Cuthbert Alport

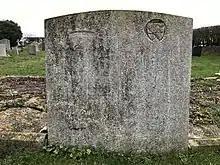
The grave of Lord and Lady Alport in the churchyard of St John the Baptist, Layer de la Haye, Essex.

In 1945 he married Rachel, the great granddaughter of George Bingham, 4th Earl of Lucan. The marriage produced three children, two girls and one boy.